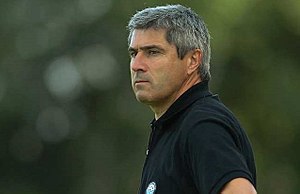
Daniel Sanchez
Daniel Sanchez er en tidligere fransk fodboldspiller og træner.